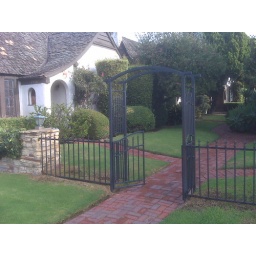
Taken at the &amp;quot;mullholland drive&amp;quot; houses next door to my place in los feliz